Aristotle Onassis

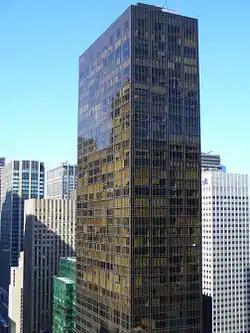
Onassis financed the construction of the Olympic Tower in New York City.

Onassis was involved in the privatization of the Greek national airline and founded the privatized Olympic Airways (today Olympic Air) in 1957.